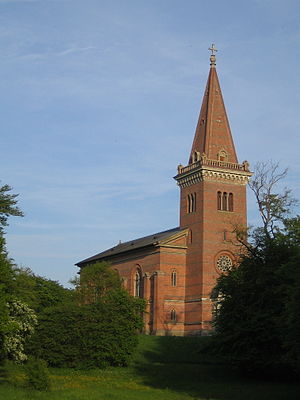
Christian Zwingmann / Galleri
Christian Ferdinand Zwingmann var en dansk arkitekt.